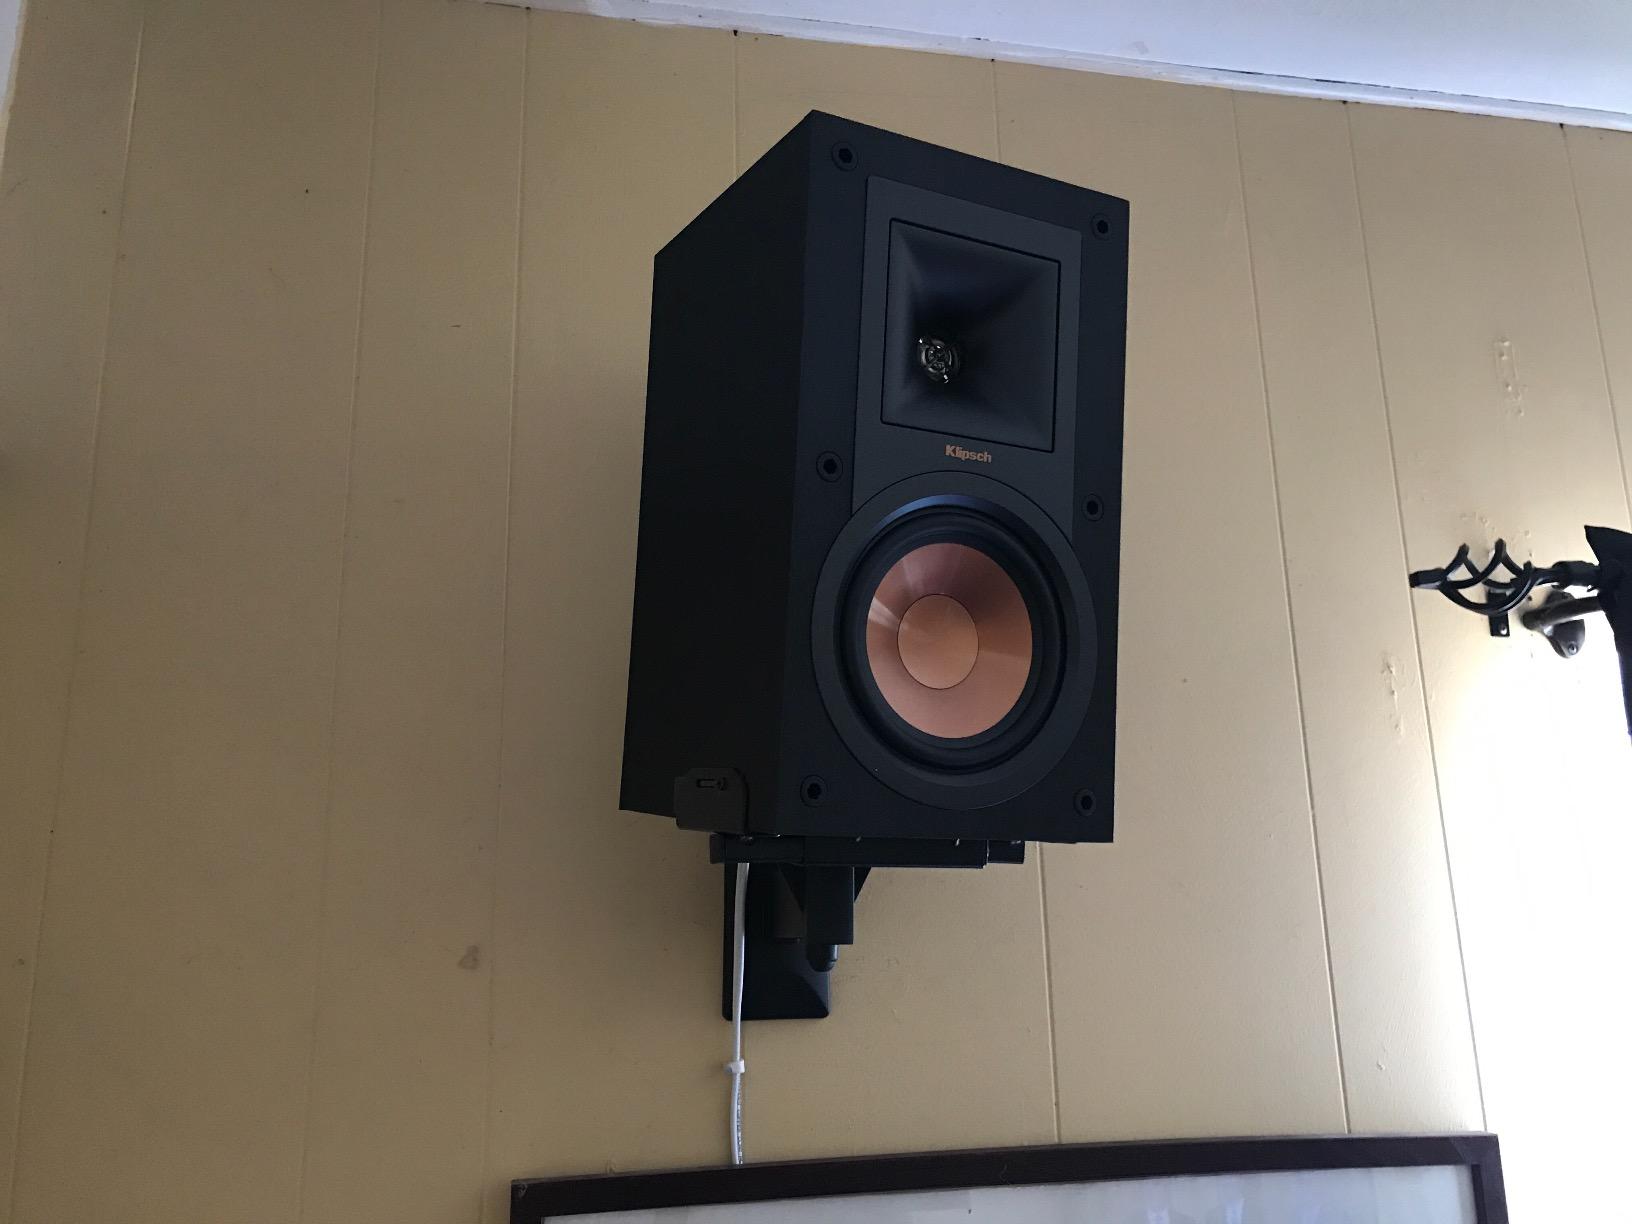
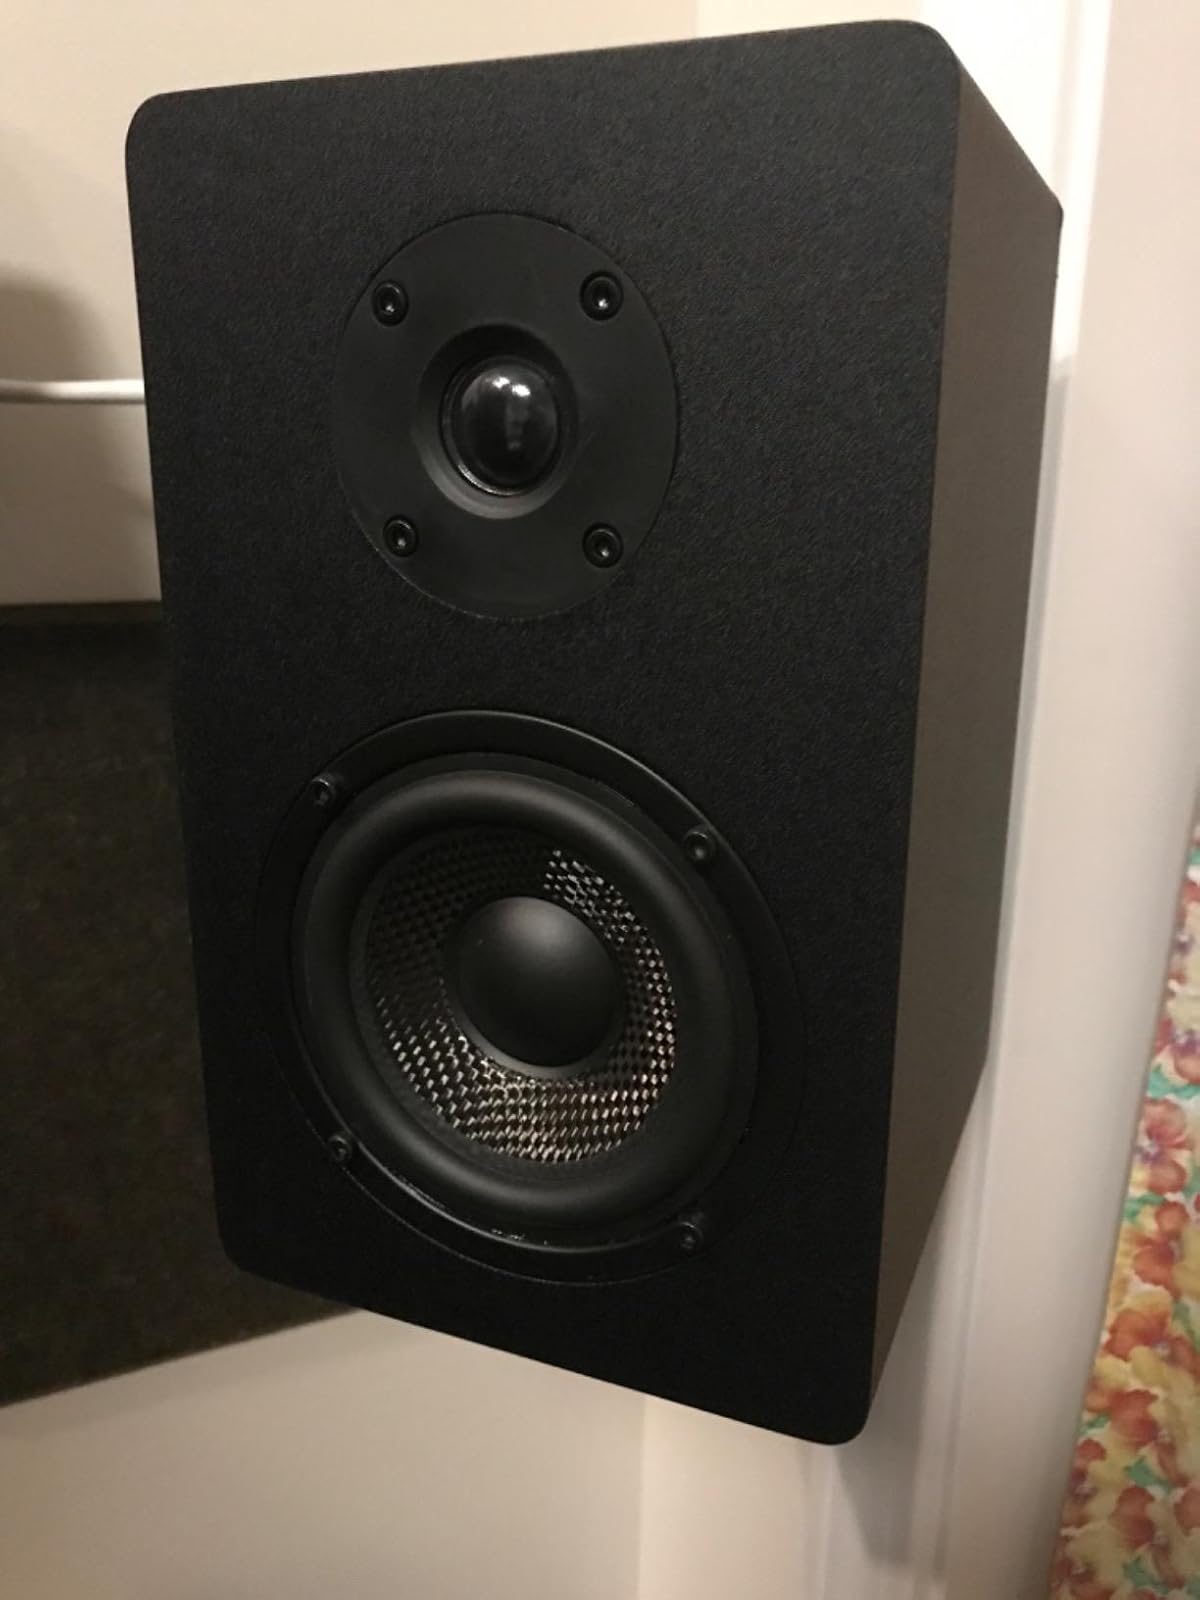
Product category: speaker
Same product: no